Software architecture

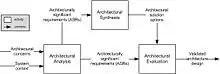
Software architecture activities

There is no sharp distinction between software architecture versus design and requirements engineering (see Related fields below). They are all part of a "chain of intentionality" from high-level intentions to low-level details.